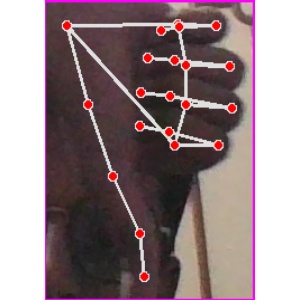
अक्षर: फ